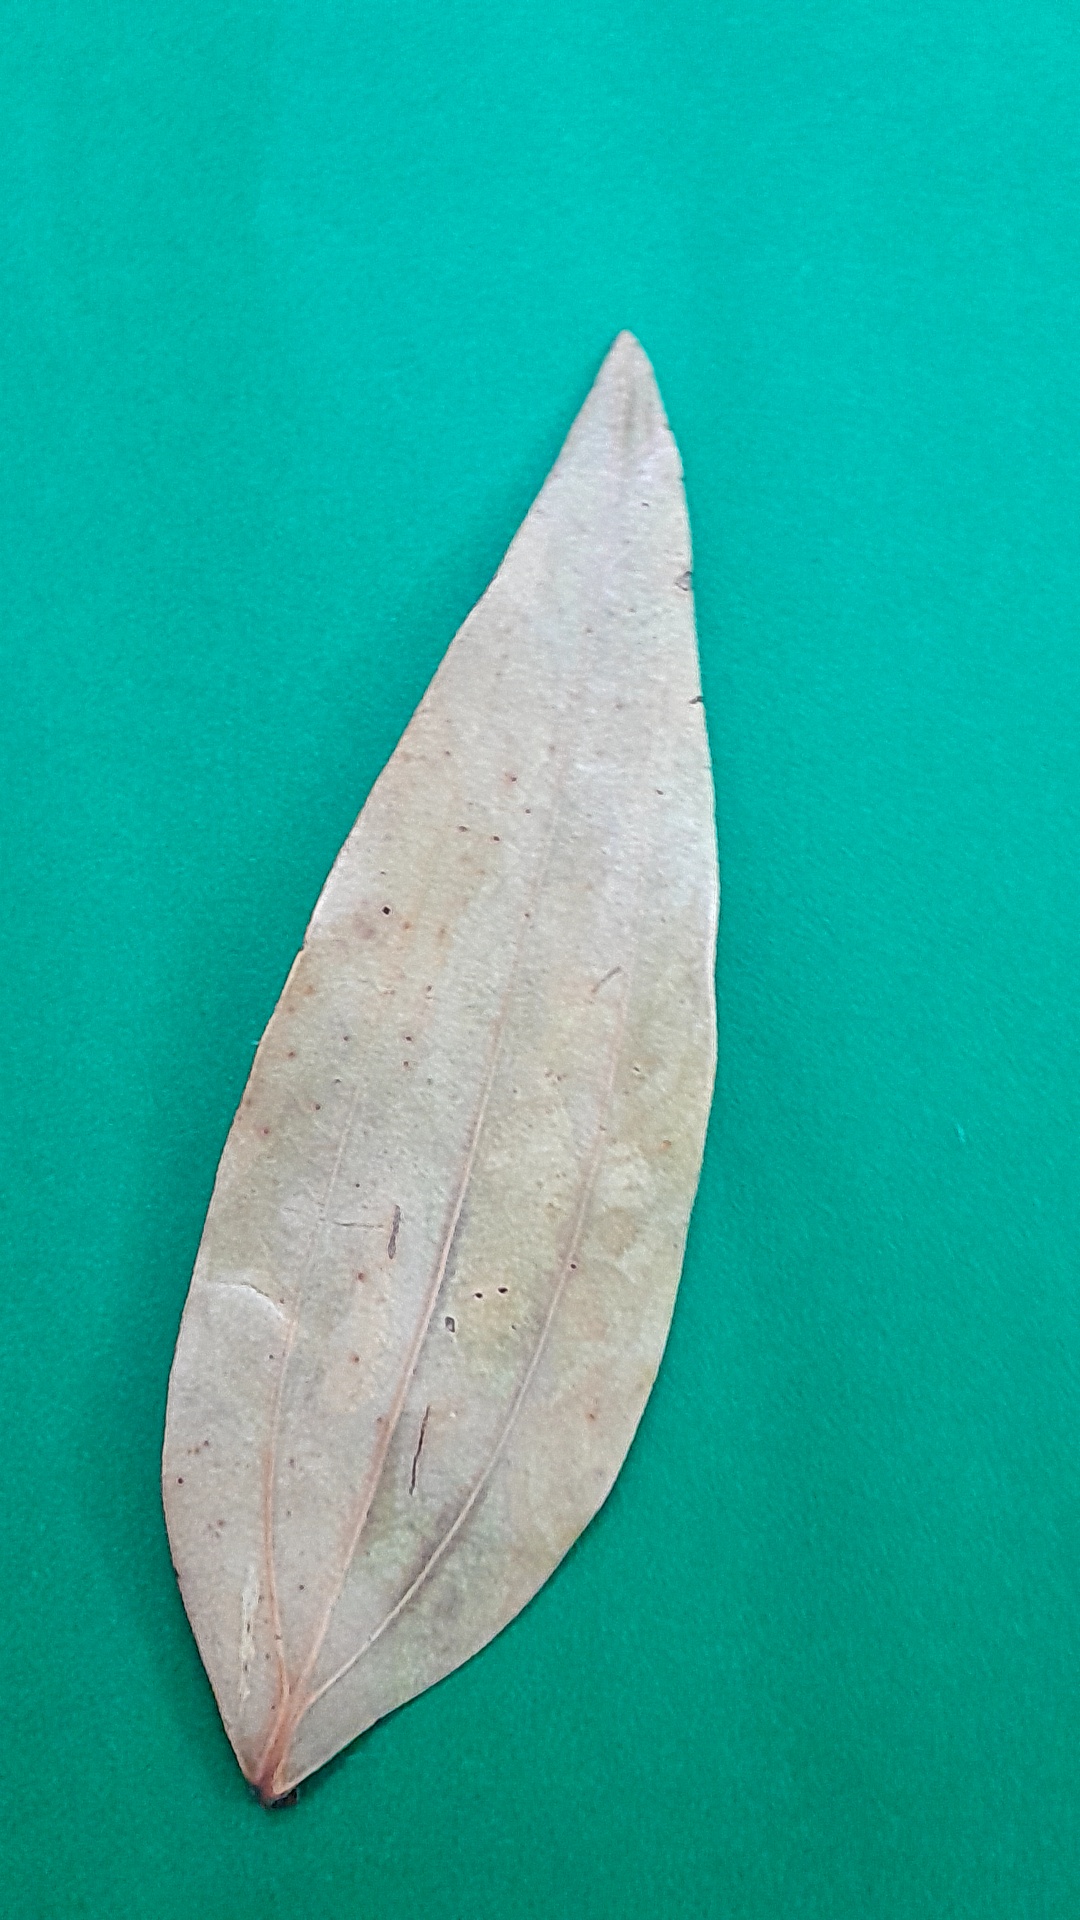
Label: Dry Leaf